Wylie Gustafson

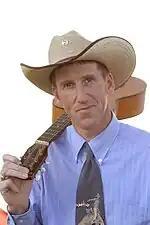
Gustafson in 2004

Gustafson was born June 7, 1961, near Conrad, Montana, the son of R.W. "Rib" Gustafson, a traditional folk/cowboy singer, retired large-animal veterinarian, and author. The elder Gustafson, who taught his son to sing and yodel, learned to yodel from Austrians on the ski team at Montana State College (now Montana State University), Bozeman, Montana. Among Rib's credits are two books ("Under the Chinook Arch", "Room to Roam") about his life as a pioneering Montana veterinarian.